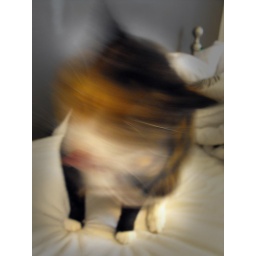
taniths cat in her bed